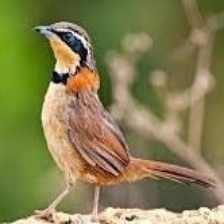
Species: COLLARED CRESCENTCHEST
Scientific name: MELANOPAREIA TORQUATA